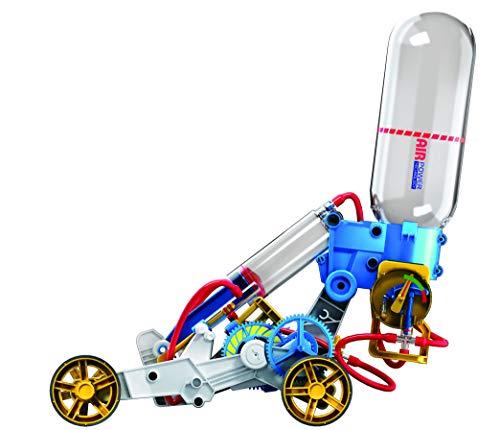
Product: Elenco Teach Tech “Air Screamer”, Compressed Air Powered Racing Vehicle, STEM Building Sets for Kids 10+
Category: Toys & Games | Learning & Education | Science Kits & Toys
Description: Build your own air screamer and race your friends.
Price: $21.96
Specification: ProductDimensions:12.4x7.3x4.3inches|ItemWeight:1.34pounds|ShippingWeight:1.34pounds(Viewshippingratesandpolicies)|ASIN:B07NVGL8T8|Itemmodelnumber:TTG-631|Manufacturerrecommendedage:10yearsandup